Describe the emotion expressed in this image:  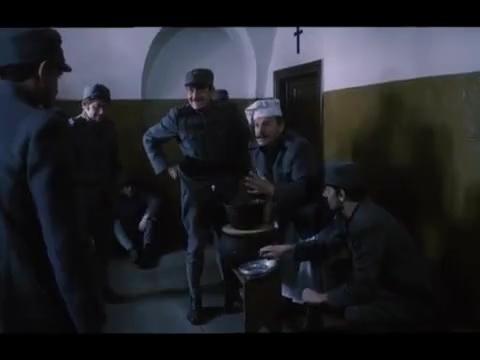
This person displays Fear, valence and arousal with low intensity.